George Ormrod House

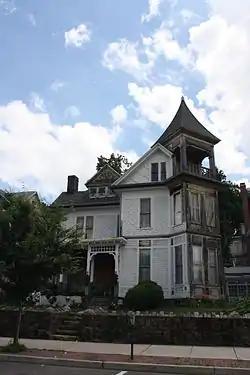
George Ormrod House in Tamaqua, Pennsylvania in July 2013

The George Ormrod House is an historic home which is located in Tamaqua, Pennsylvania in Schuylkill County, Pennsylvania. It was added to the National Register of Historic Places in 1977.